Jauch family

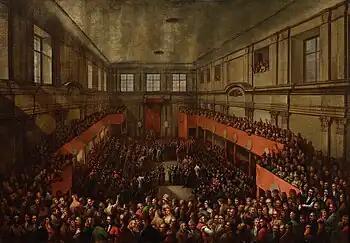

Catharina Elisabeth Jauch (1671–1736) married the later colonel and architect of King August the Strong, Johann Christoph von Naumann. He was a member of the diplomatic mission of the Holy League in the course of the Treaty of Karlowitz 1699 with the Ottoman Empire, which ended the Great Turkish War.